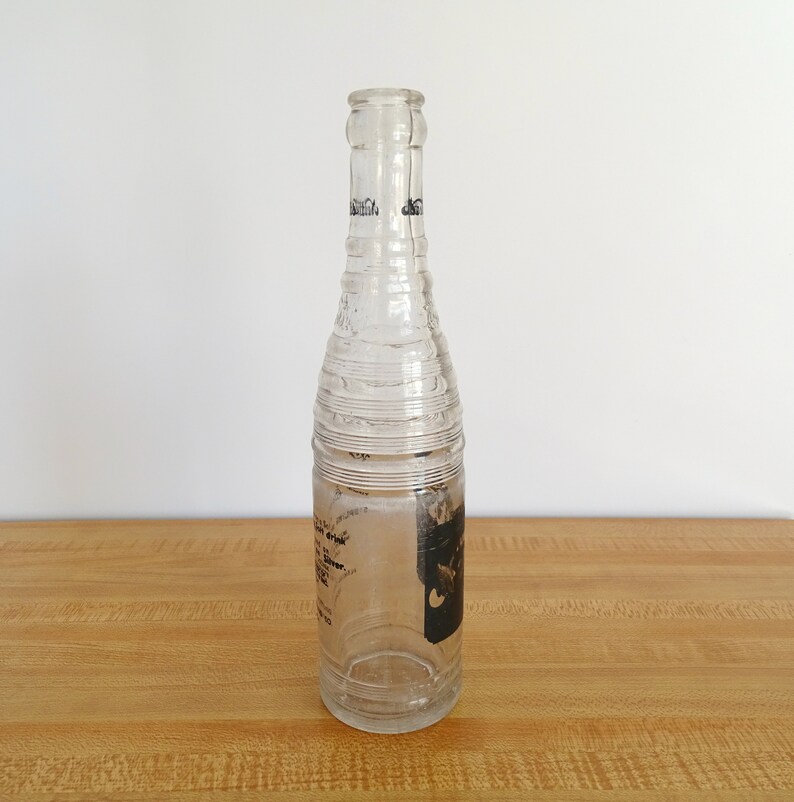
Waste category: glass